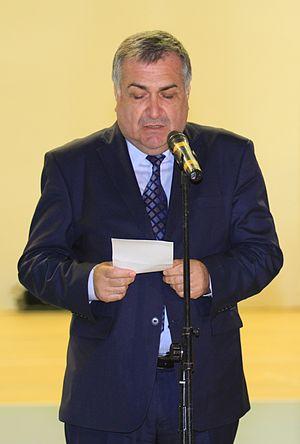
Gueorgui Bliznachki, né le 4 octobre 1956 à Skravena, est un juriste et homme d'État bulgare, Premier ministre du 6 août au 7 novembre 2014.